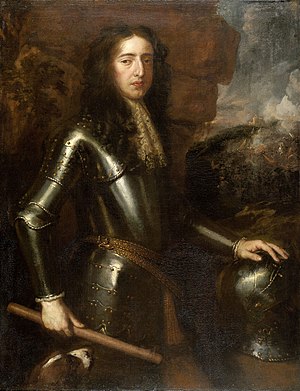
Maria 2. af England / Revolutionen
Vilhelm 3.
Maria 2. var dronning af England og Irland fra 13. februar 1689 og dronning af Skotland fra 11. april samme år til sin død. Hun var protestant og kom på tronen efter den glorværdige revolution da hendes katolske far Jakob 2. blev afsat. Hun styrede sammen med sin mand Vilhelm 3., som også var hendes fætter. Efter hendes død blev han enehersker.